Jack Monohan Jr.

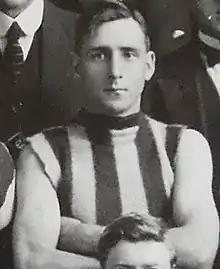
Monohan during his Collingwood career

Jack Monohan Jr. (9 September 1902 – 1 February 1987) was an Australian rules footballer who played two seasons for Collingwood in the Victorian Football League.